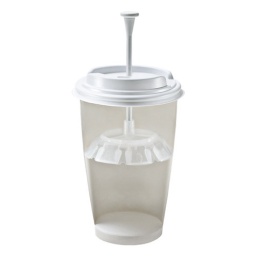
The Xpress Lid, made by SmartCup, transforms your paper cup into a pot of French press coffee.